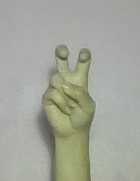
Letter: toot